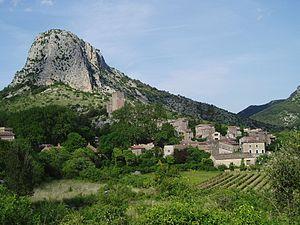
Description: Le village de Saint-Jean-de-Buèges, au pied du Roc de Tras Castel, entre le massif de la Seranne et le Causse de la Selle. Hérault, France. Source: Hugo SoriaLicence: GFDL Hugo Soria
Le canton de Saint-Martin-de-Londres est un ancien canton français situé dans le département de l'Hérault et dans l'Arrondissement de Lodève depuis le 1ᵉʳ novembre 2009.